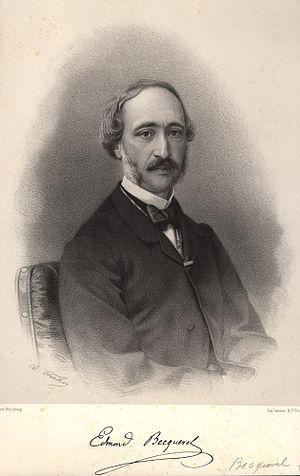
Portrait du physicien Alexandre-Edmond Becquerel, père de Henri Becquerel.
Les cellules solaire à pigment photosensible également appelée cellules Grätzel est un système photoélectrochimique inspiré de la photosynthèse végétale qui, exposé à la lumière, produit de l’électricité. Elle est souvent désignée par l'acronyme dérivé de son appellation en anglais : dye-sensitized solar cell, DSC, DSSc voire DYSC. Les cellules Grätzel ont été nommées ainsi en référence à son concepteur, Michael Grätzel, de l’École polytechnique fédérale de Lausanne. Les pigments organiques sont aussi dénommés « chromophores ».